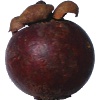
Label: Mangostan 1